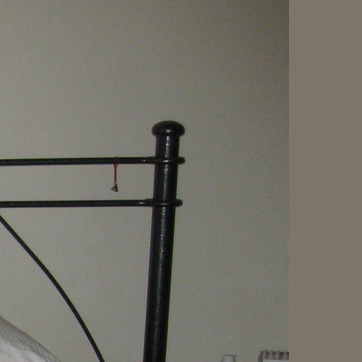
Material: painted